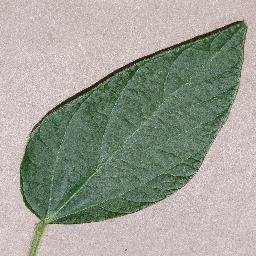
Label: Soybean___healthy